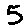
Label: 5